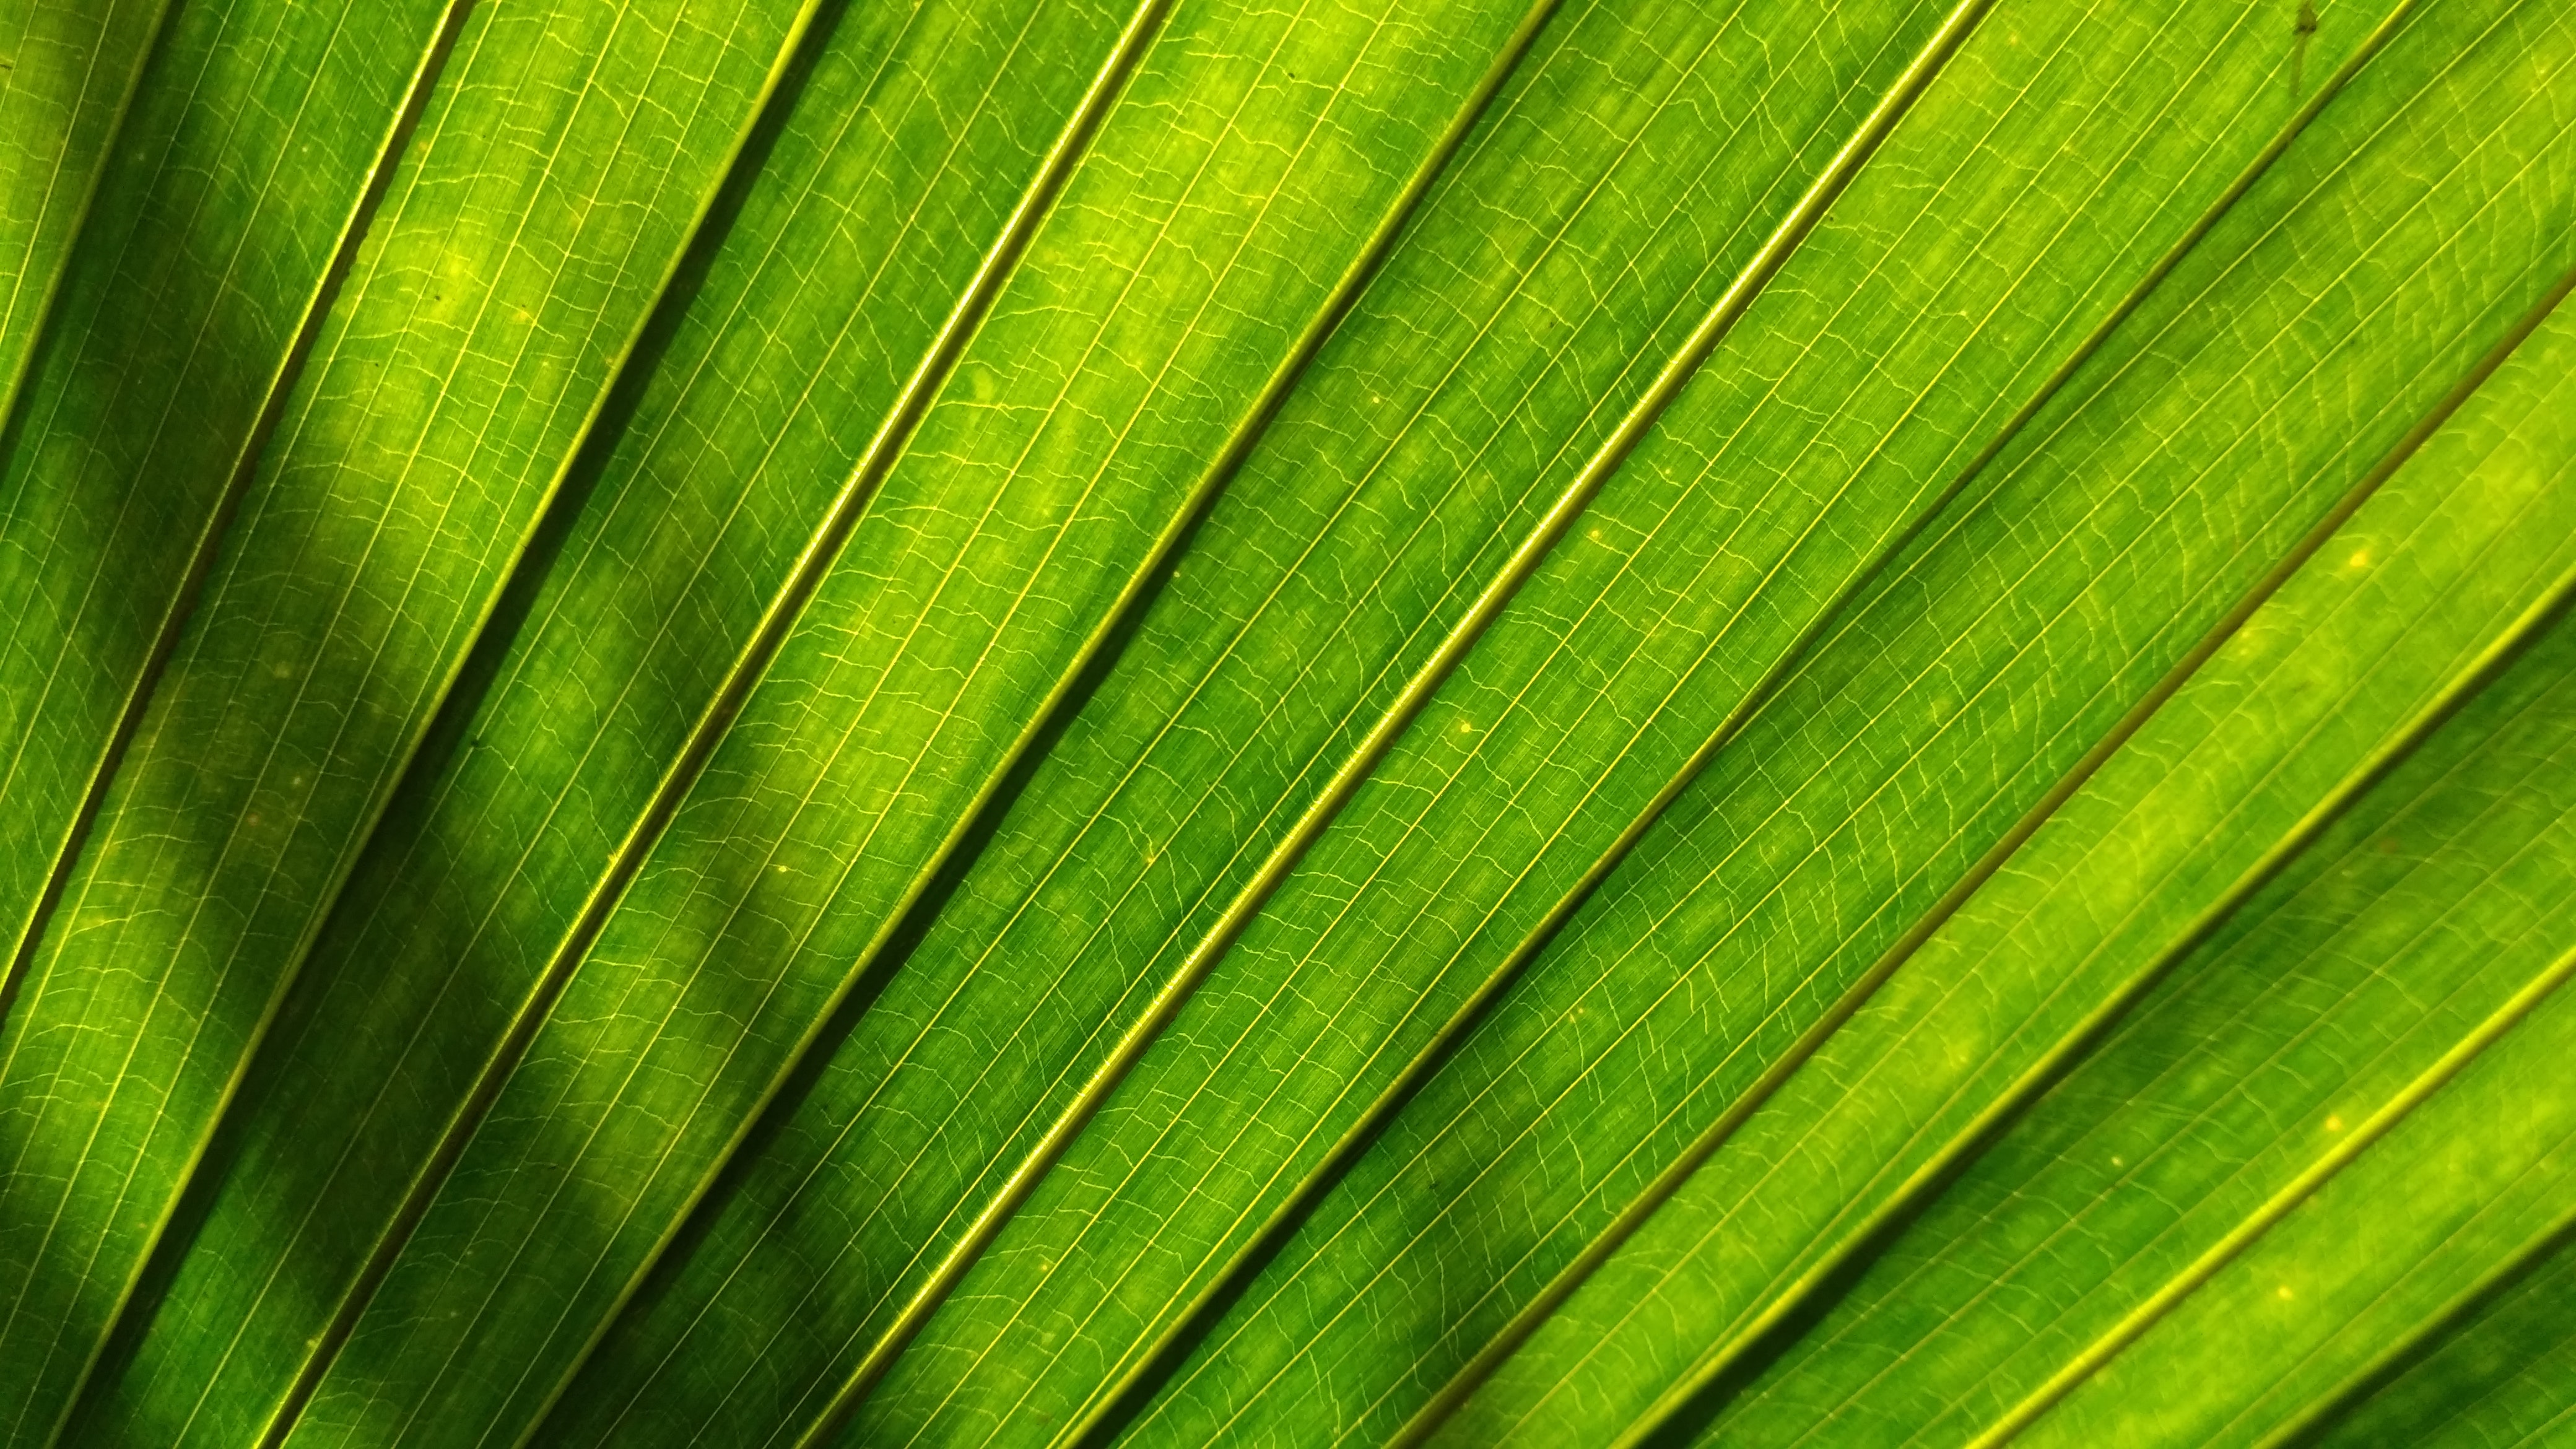
green, leaf, plant, close up, terrestrial plant, grass